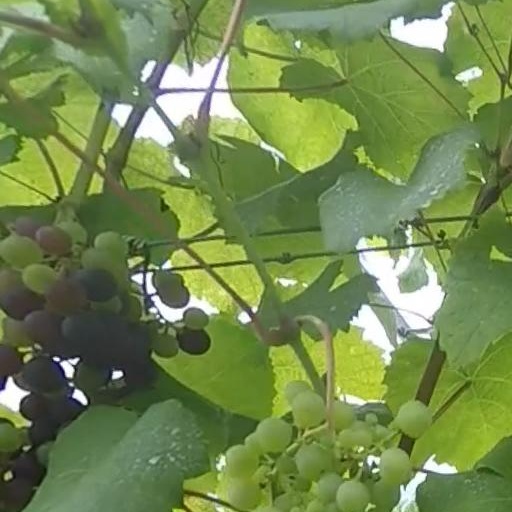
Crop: grape